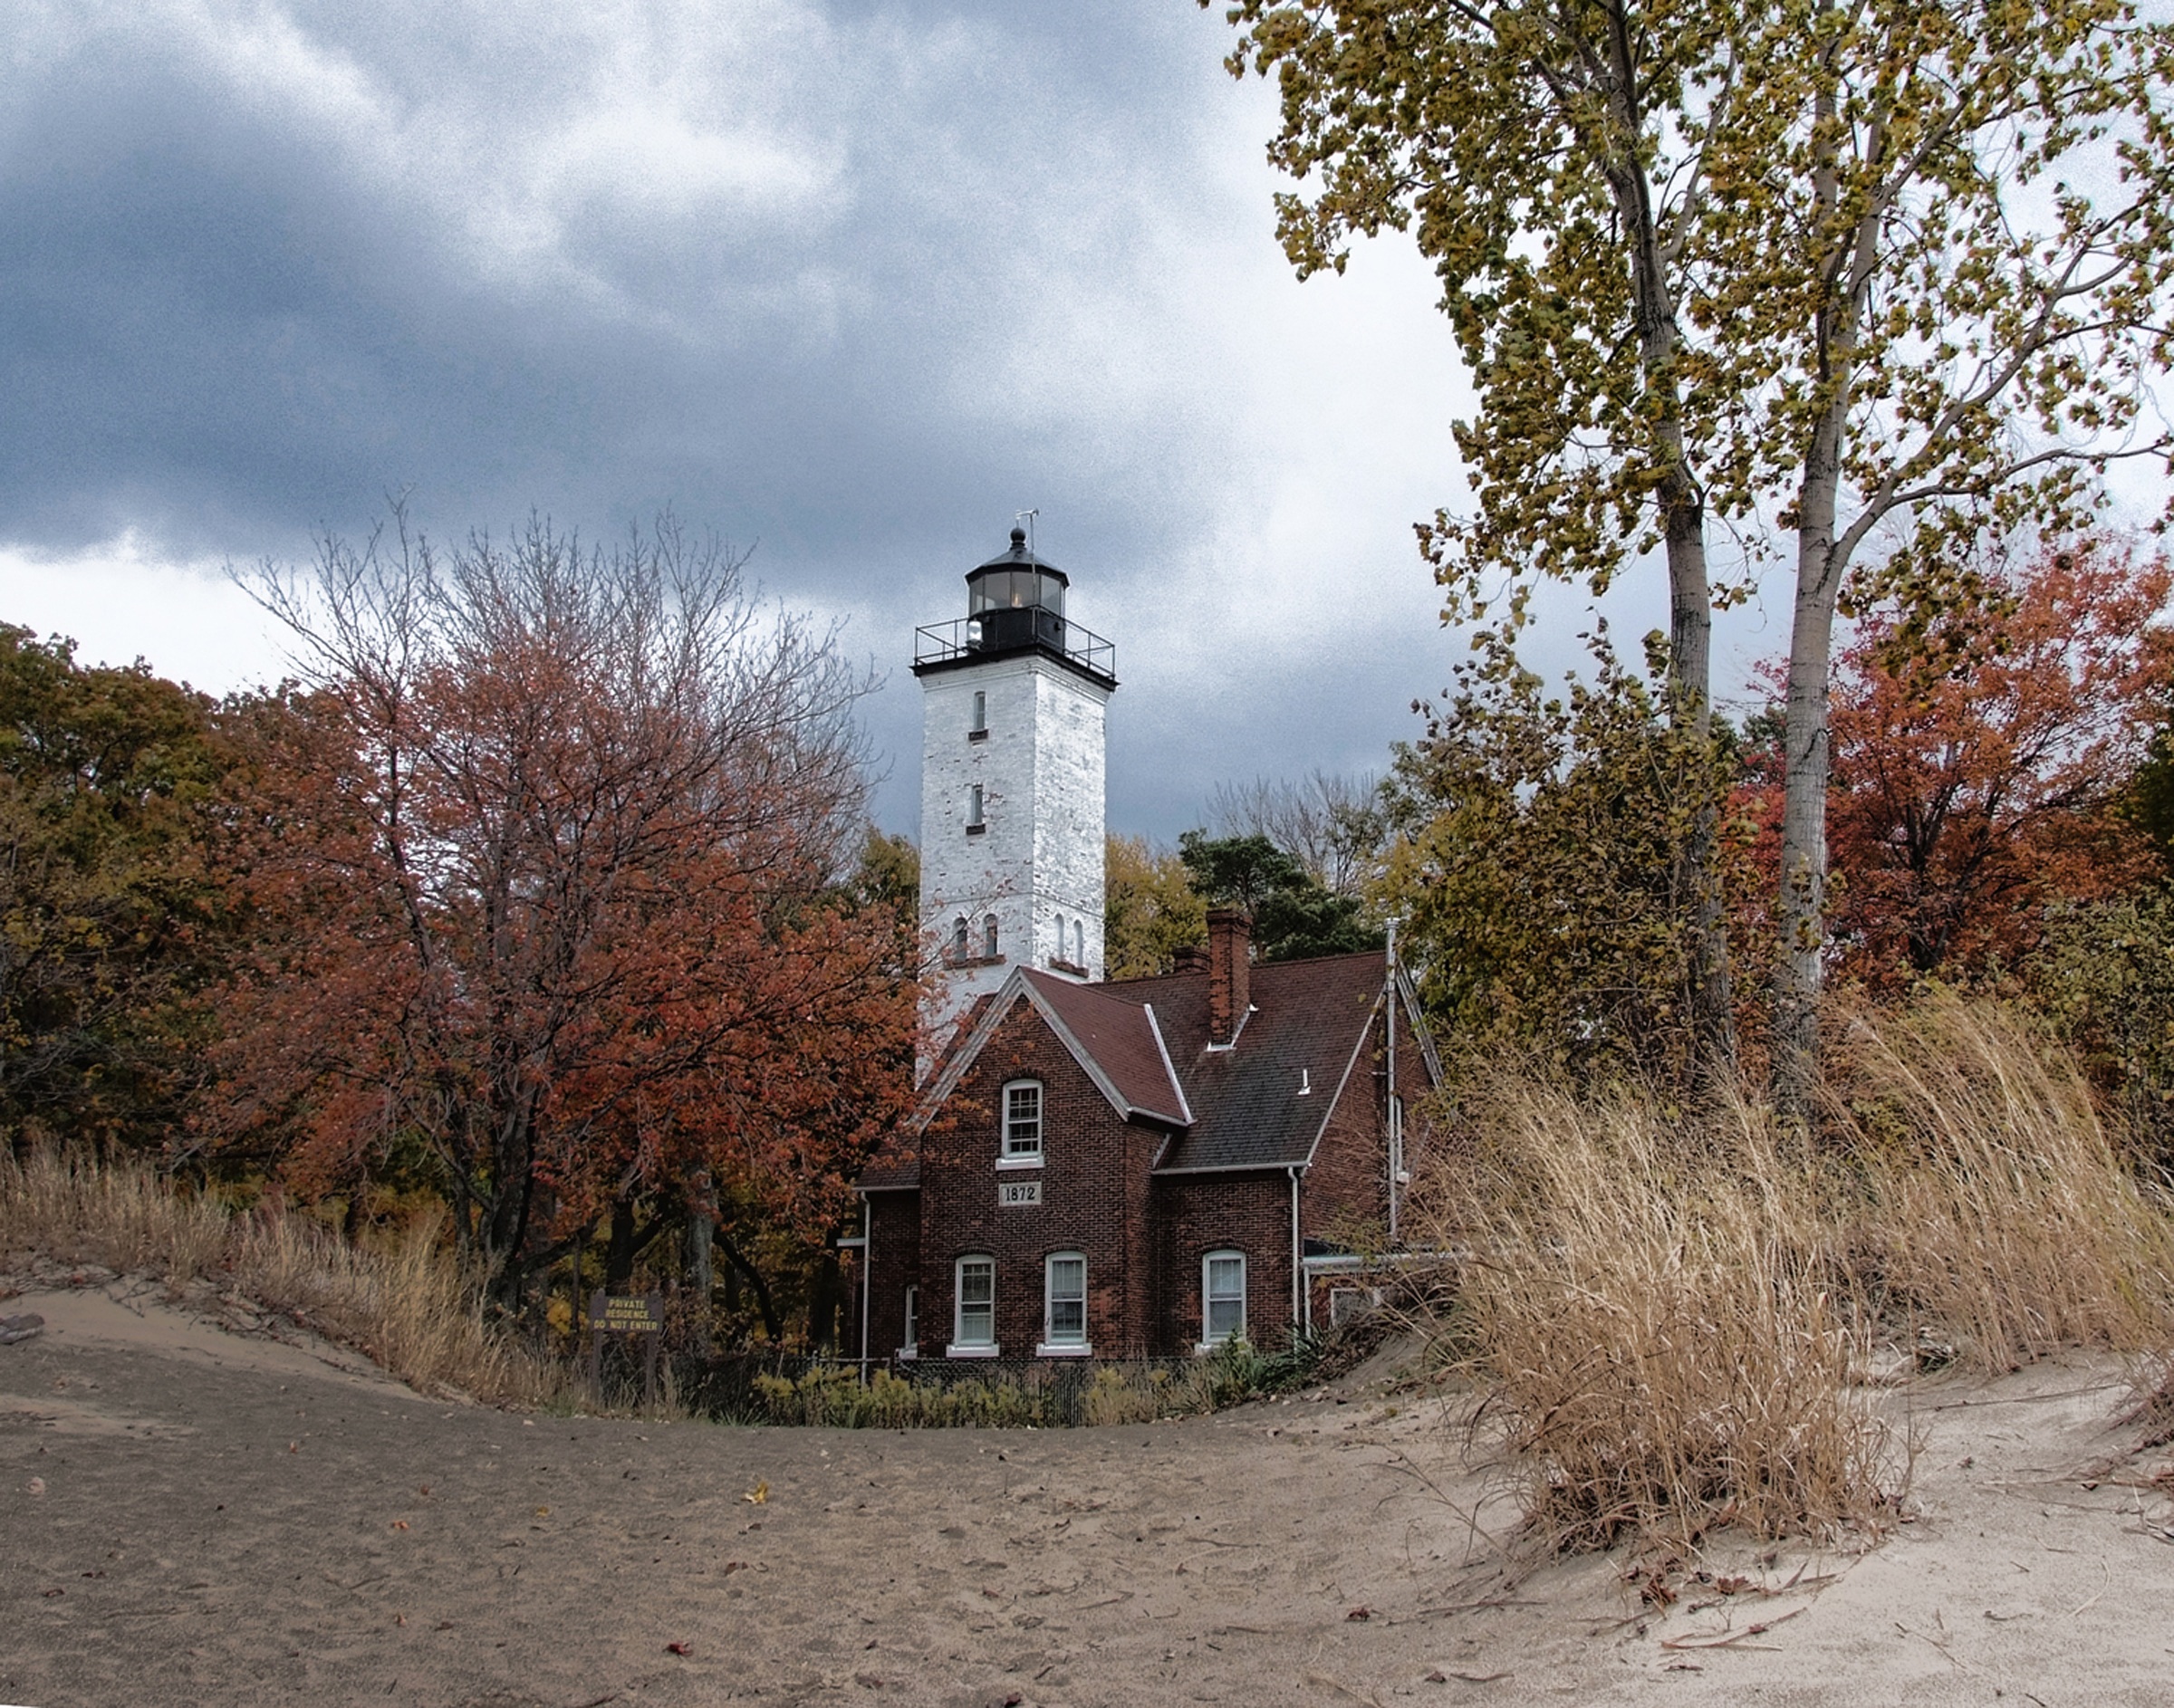
beach, tree, sand, lighthouse, tower, light house, rural area